Buenos Aires

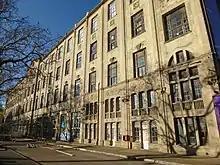
The Immigrants' Hotel, constructed in 1906, received and assisted the thousands of immigrants arriving to the city. The hotel is now a National Museum.

Buenos Aires also attracted migrants from Argentina's provinces and neighboring countries. Shanty towns ("villas miseria") started growing around the city's industrial areas during the 1930s, leading to pervasive social problems and social contrasts with the largely upwardly mobile Buenos Aires population. These laborers became the political base of Peronism, which emerged in Buenos Aires during the pivotal demonstration of 17 October 1945, at the Plaza de Mayo. Industrial workers of the Greater Buenos Aires industrial belt have been Peronism's main support base ever since, and Plaza de Mayo became the site for demonstrations and many of the country's political events; on 16 June 1955, however, a splinter faction of the Navy bombed the Plaza de Mayo area, killing 364 civilians (see "Bombing of Plaza de Mayo"). This was the only time the city was attacked from the air, and the event was followed by a military uprising which deposed President Perón, three months later (see "Revolución Libertadora").